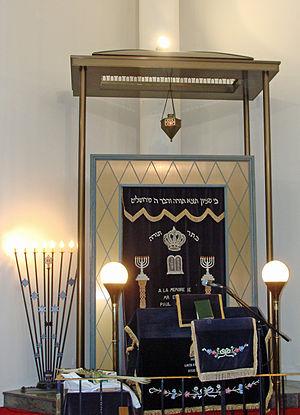
Synagogue de Saint-Avold (Moselle), Arche Sainte (ארון קודש (aron kodesh).
La synagogue de Saint-Avold est un lieu de culte juif situé à l’angle de la rue des Américains et de la rue de la Mertzelle, près de la place Paul-Collin à Saint-Avold en Moselle. Elle succède à une synagogue plus ancienne disparue construite à proximité.